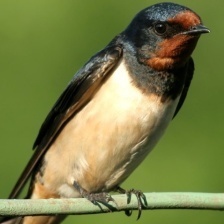
Species: BARN SWALLOW
Scientific name: HIRUNDO RUSTICA